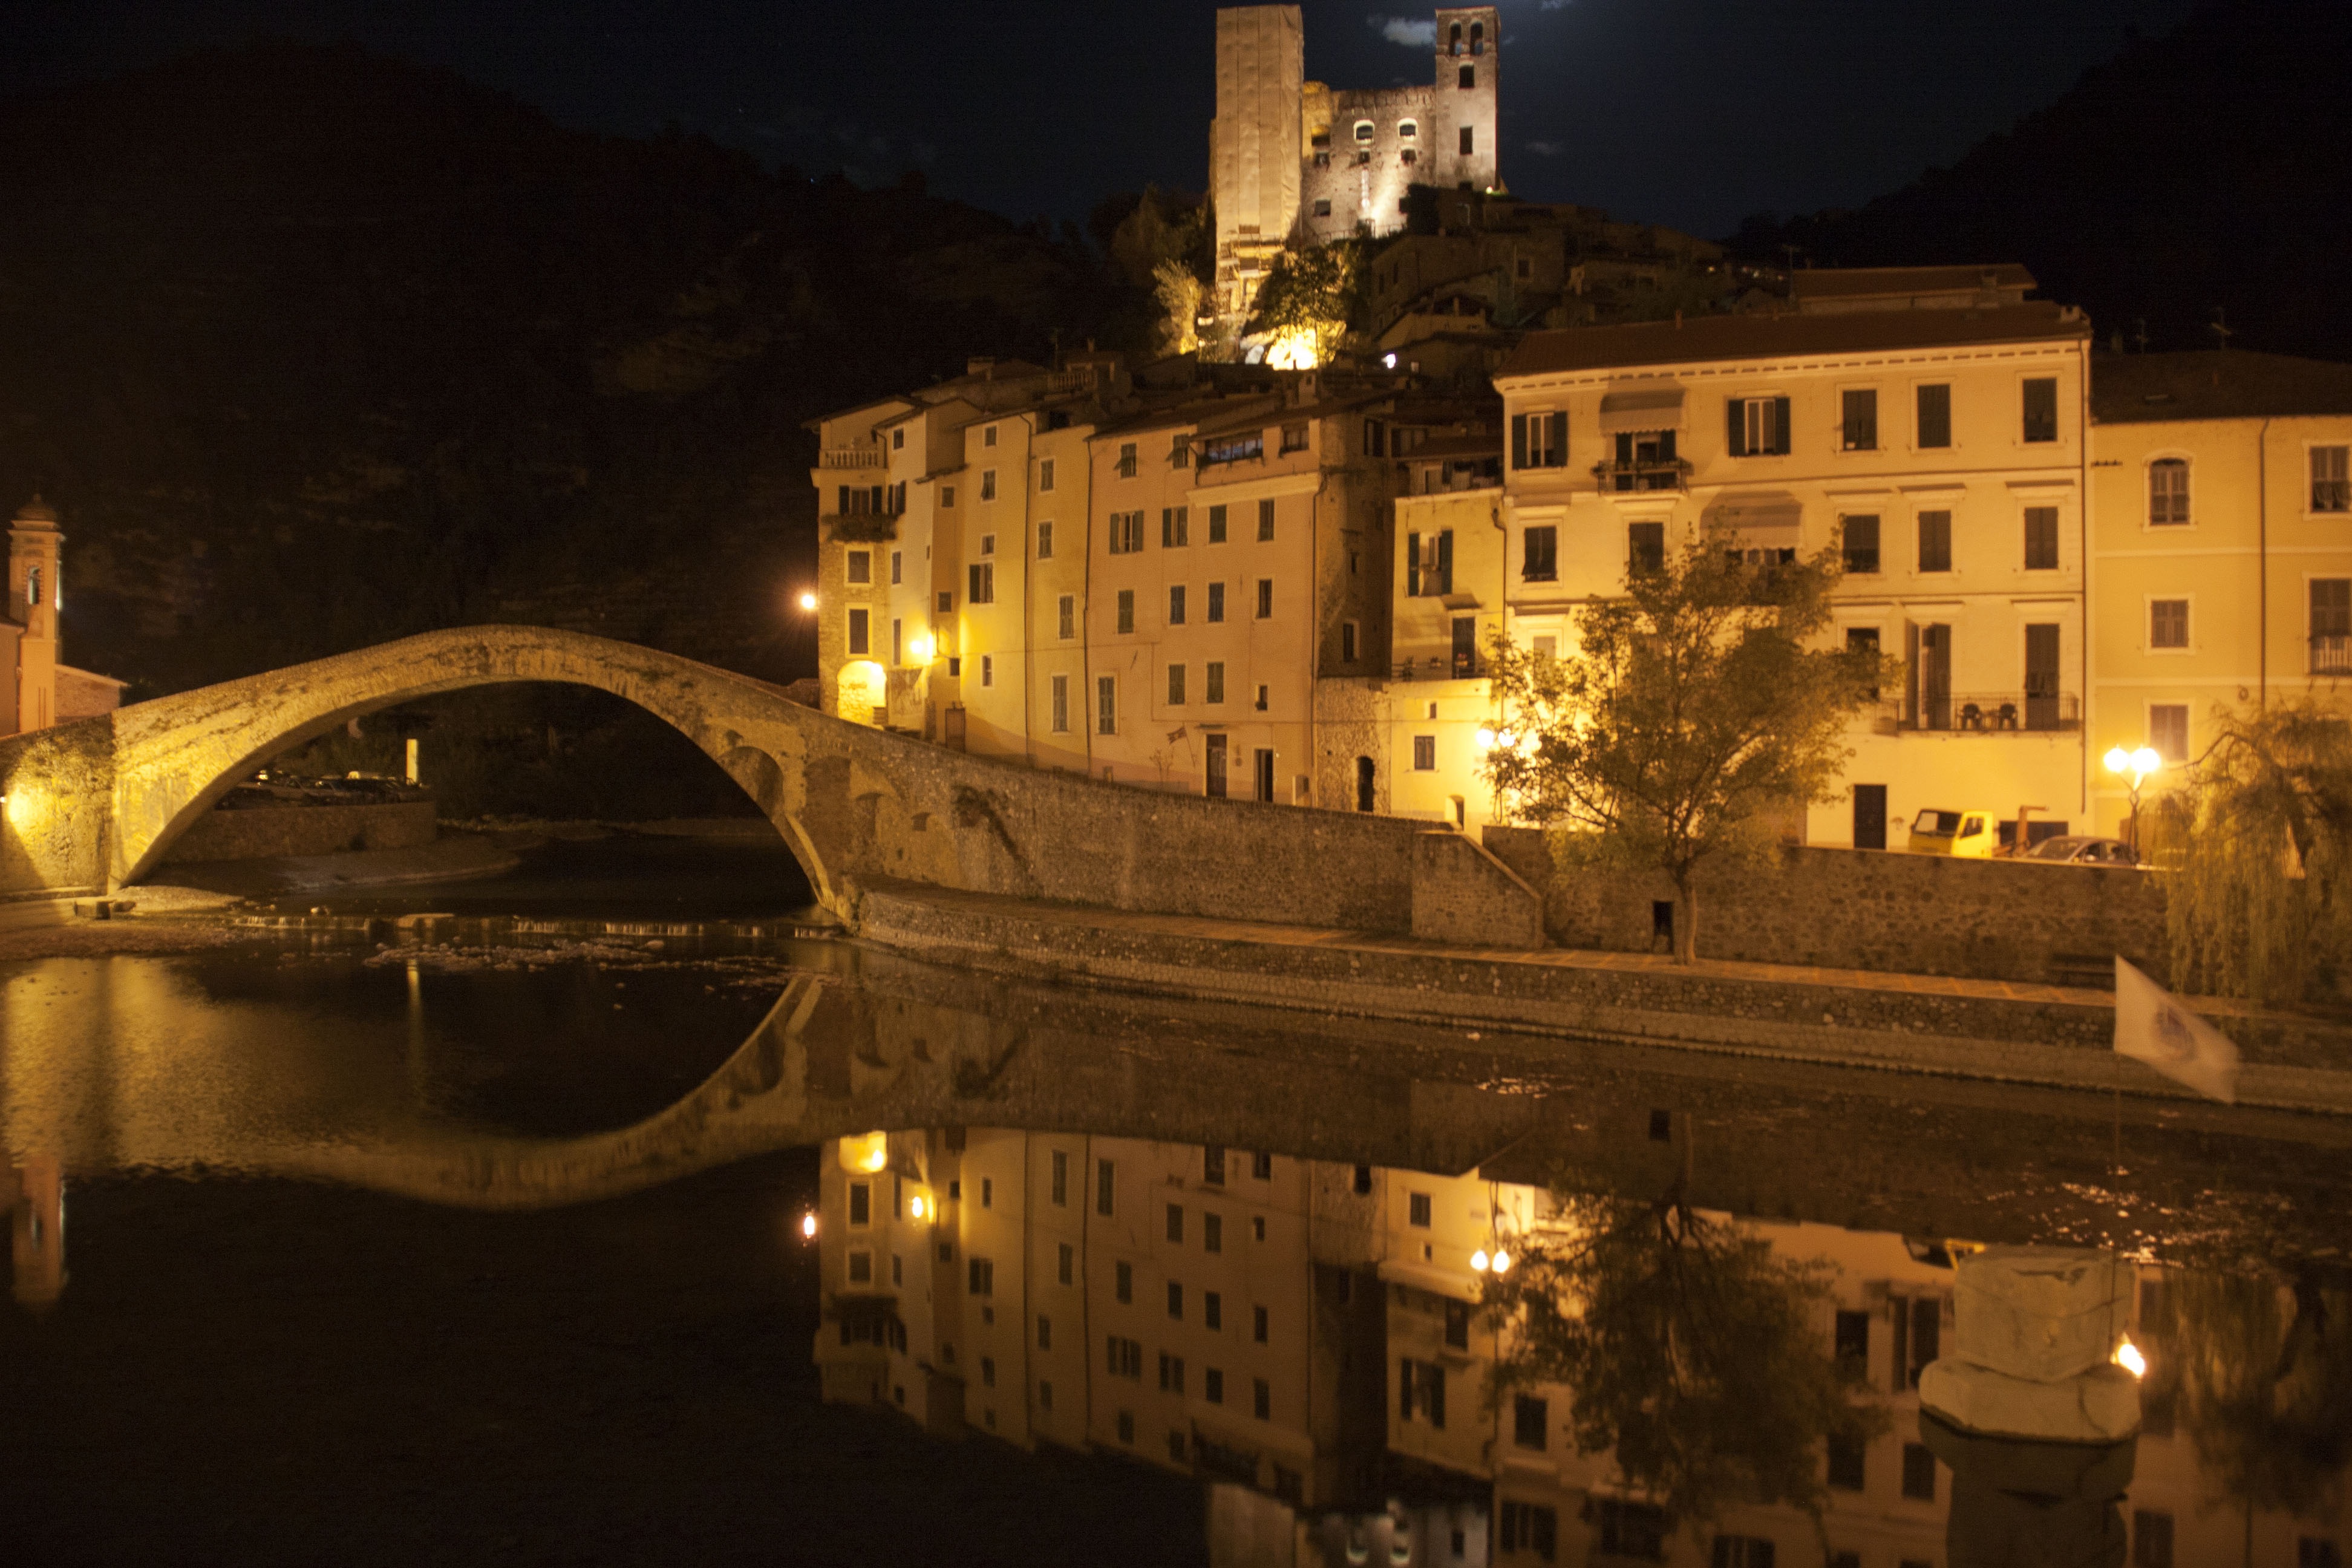
water, night, town, river, cityscape, evening, reflection, darkness, ancient history, dolceacqua